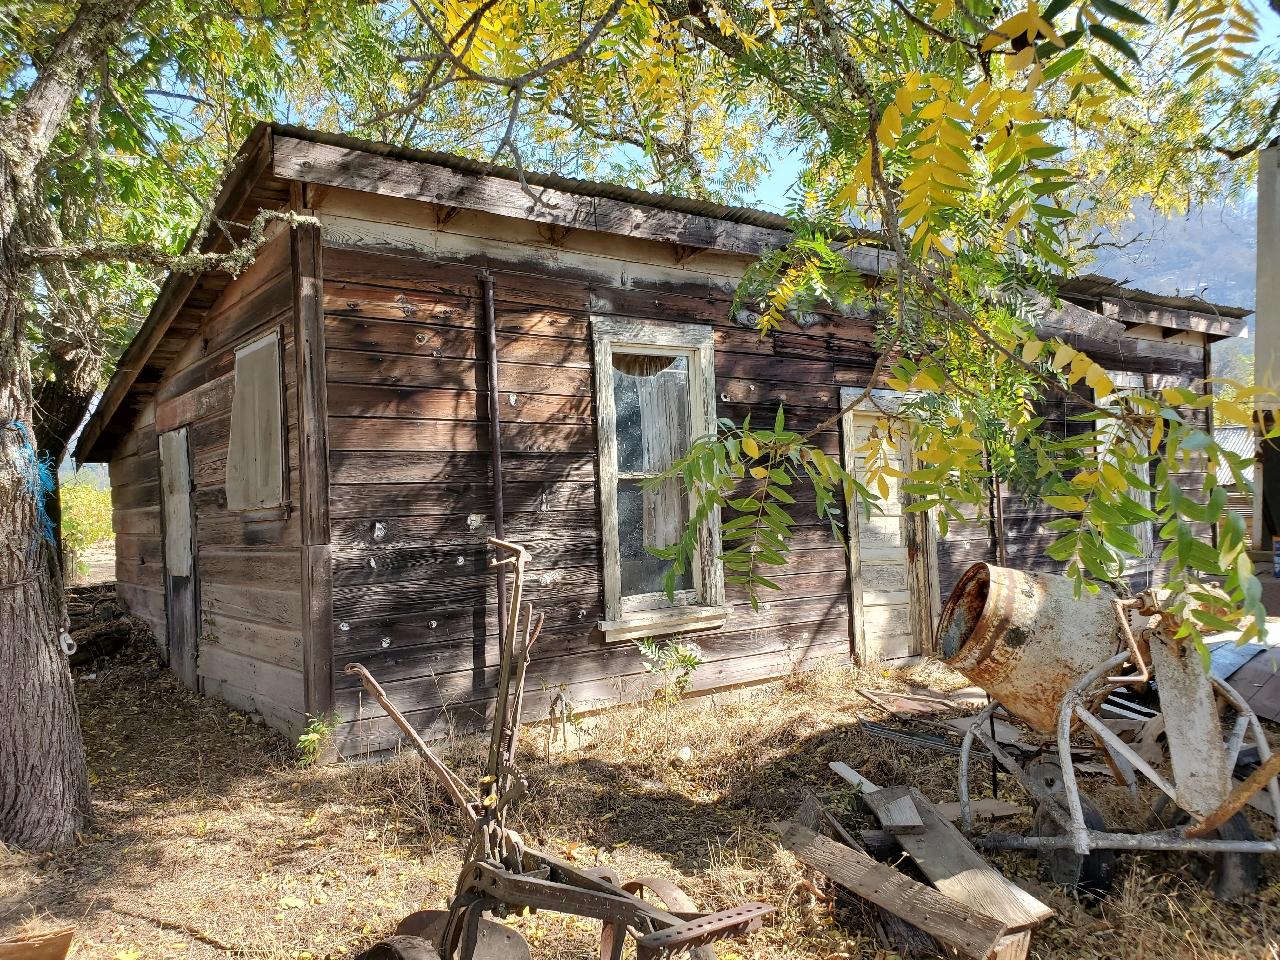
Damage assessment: no_damage